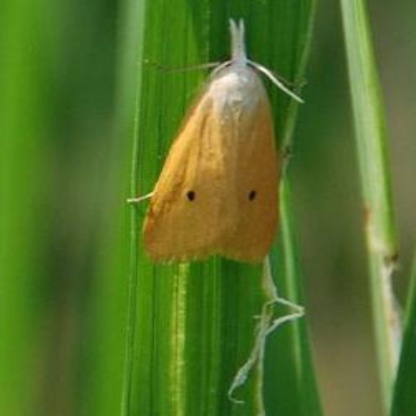
Nhãn: Sâu đục thân (Rice yellow stem borer)